NC State Wolfpack football

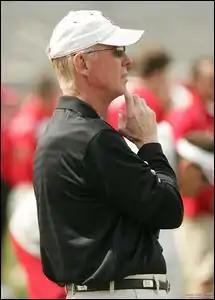
Coach Tom O'Brien (2007-12)

Tom O'Brien was hired away from Boston College and named NCSU head football coach in December 2006. He inherited a team that had gone 3–9 and lost its last seven games. In his first year, after opening the season 1–5, his team pulled together and won four straight games, including a win over 18th-ranked Virginia and tough road wins at East Carolina and Miami. Despite the slow start, his first Wolfpack squad went into the season finale with a bowl bid on the line.